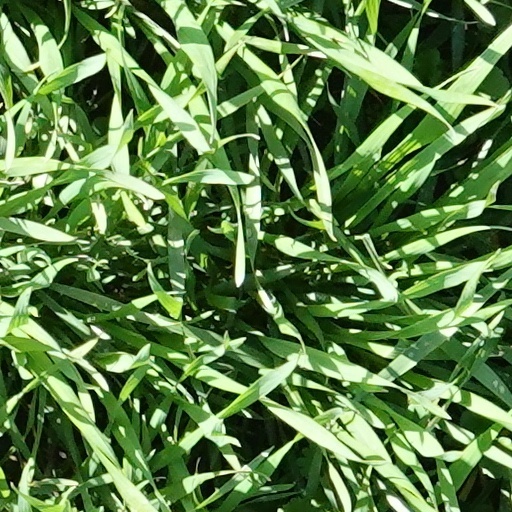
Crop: wheat